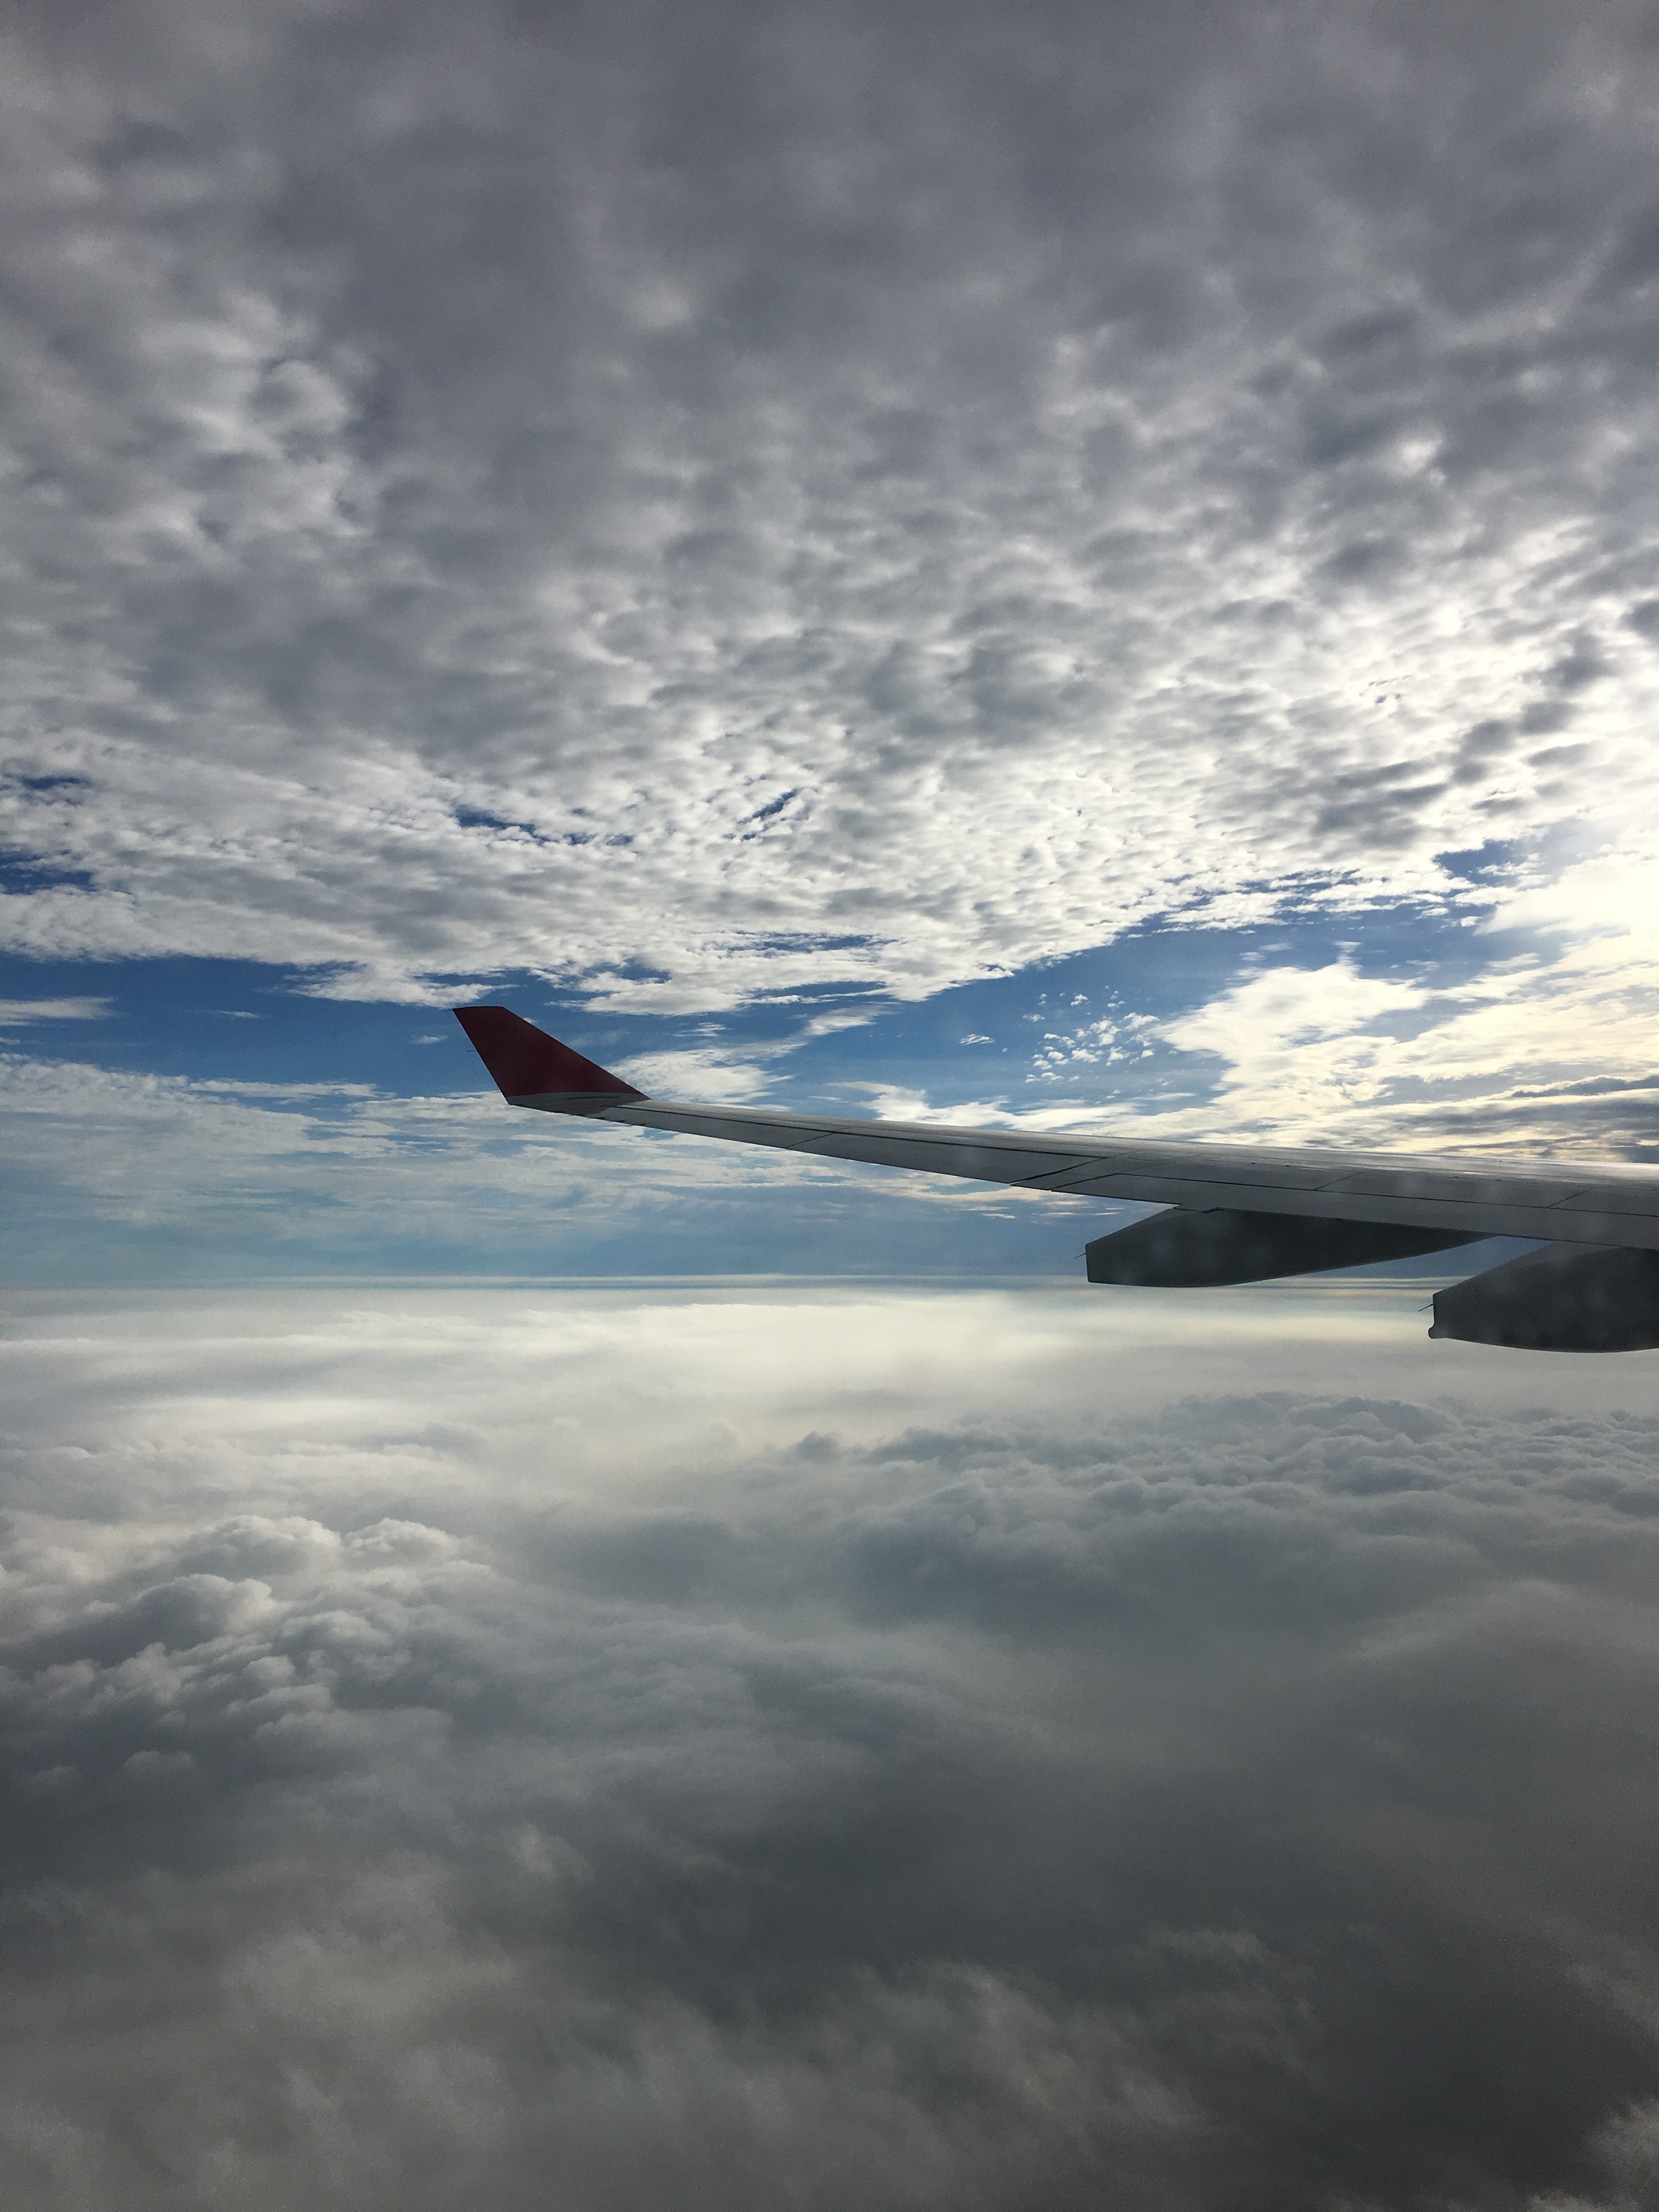
sea, horizon, snow, wing, cloud, sky, atmosphere, airplane, plane, aircraft, reflection, vehicle, flight, blue, arctic, clouds, wings, jet aircraft, meteorological phenomenon, atmosphere of earth